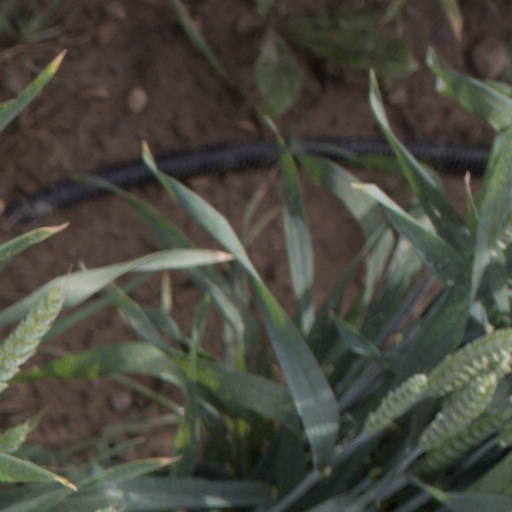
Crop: wheat